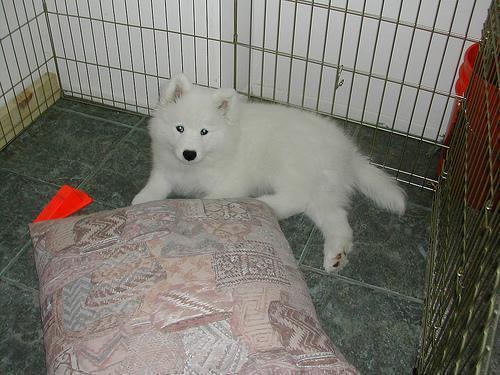
Samoyed